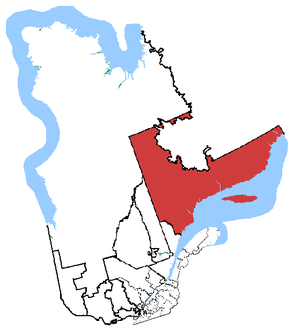
Manicouagan est une circonscription électorale fédérale de la région de la Côte-Nord dans la province de Québec.